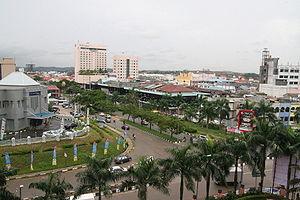
Les villes d'Indonésie ont en général le statut de kecamatan, une subdivision du kabupaten. Le kabupaten est lui-même une subdivision de la province.